Hieronymus Megiser

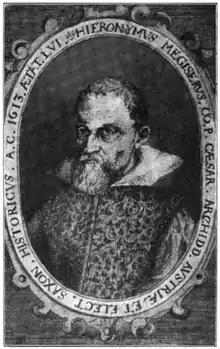
Hieronymus Megiserus (1613)

Hieronymus Megiser ( in Stuttgart – 1618 or 1619 in Linz, Austria) was a German polymath, linguist and historian.